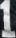
Number: 1